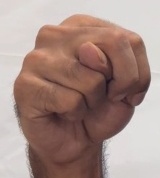
ASL sign: N